Sophie Hannah

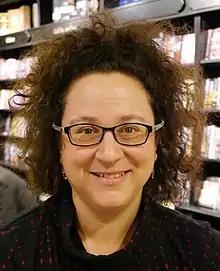
Sophie Hannah at Hatchards, London, November 2018

Hannah was born in Manchester, England; her mother is the author Adèle Geras. She attended Beaver Road Primary School in Didsbury and the University of Manchester. From 1997 to 1999 she was Fellow Commoner in Creative Arts at Trinity College, Cambridge, and between 1999 and 2001 a junior research fellow of Wolfson College, Oxford. She was elected a Fellow of the Royal Society of Literature in 2024. She lives with her husband and two children in Cambridge, where she is an Honorary Fellow of Lucy Cavendish College.